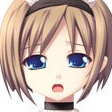
Portrait style: Anime Portrait